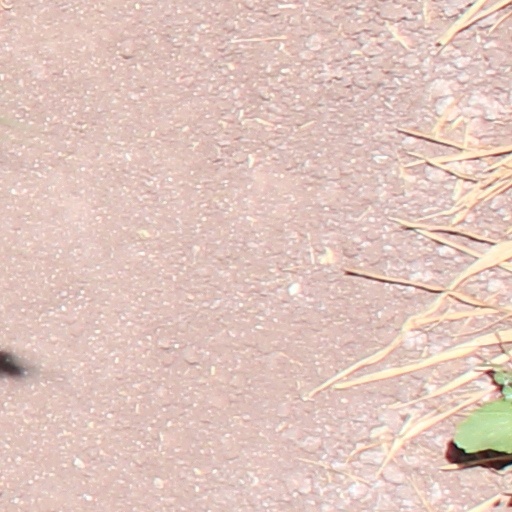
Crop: wheat